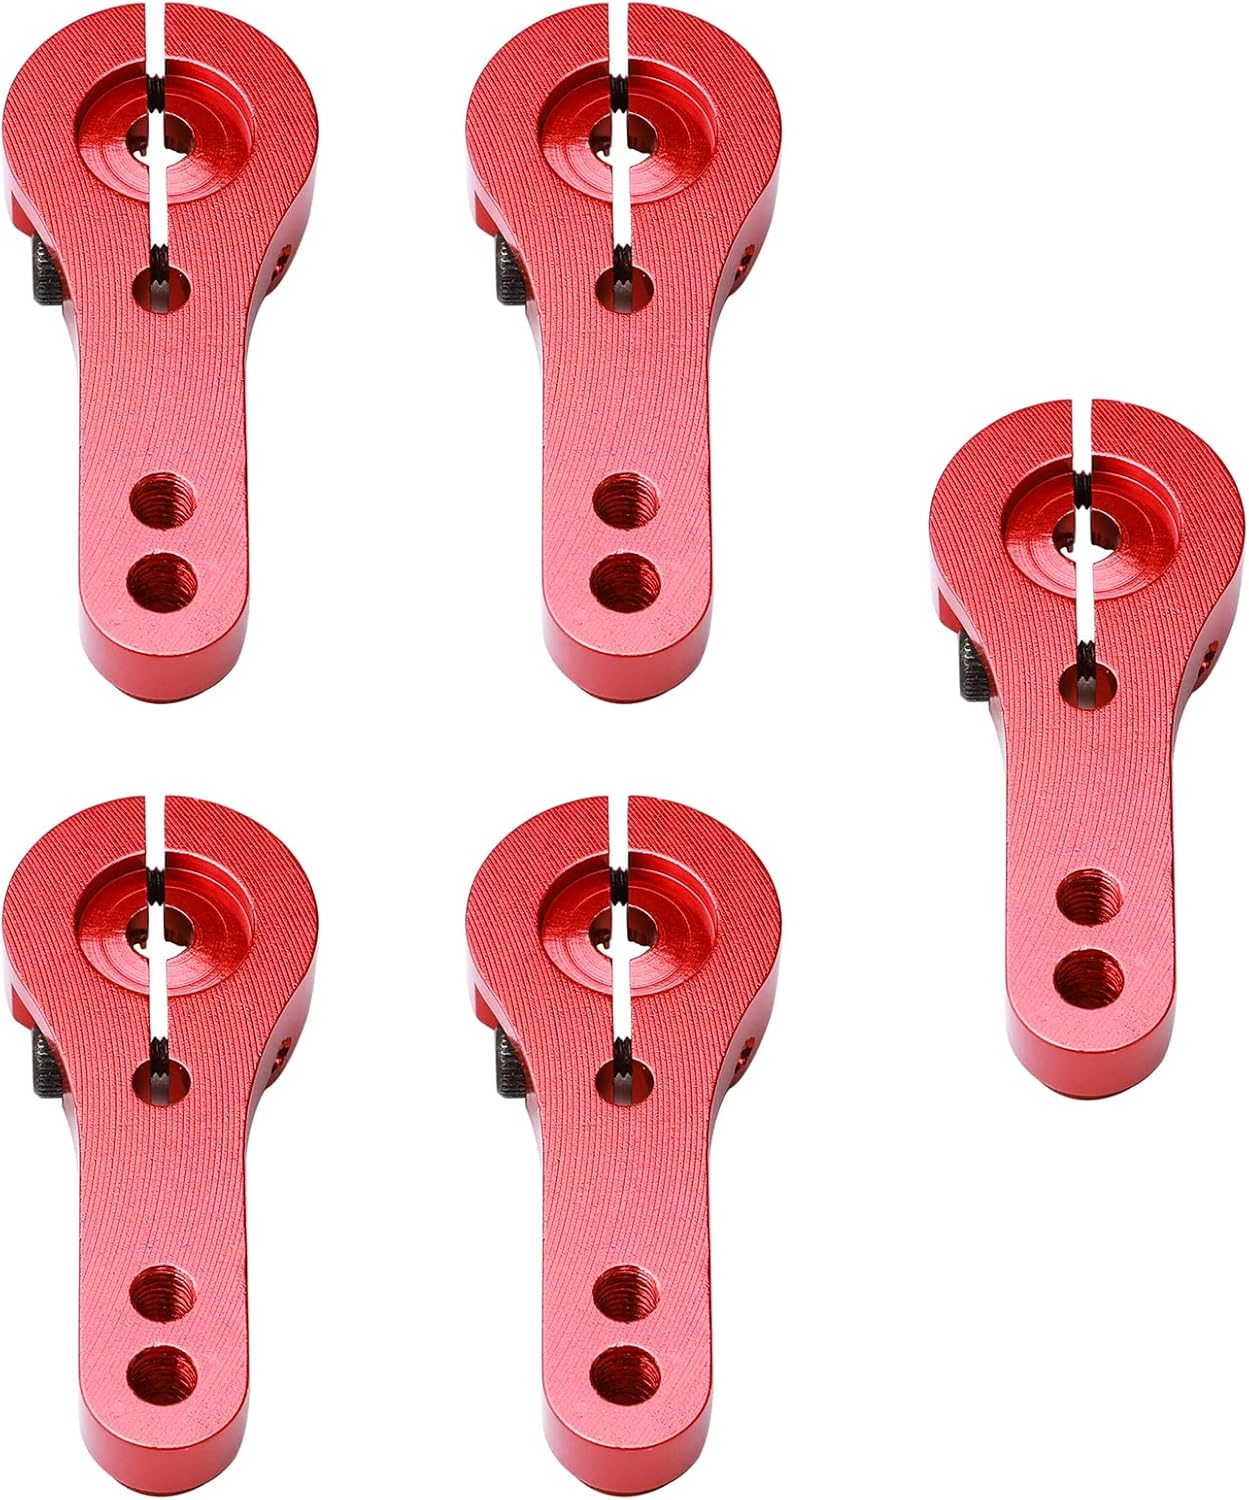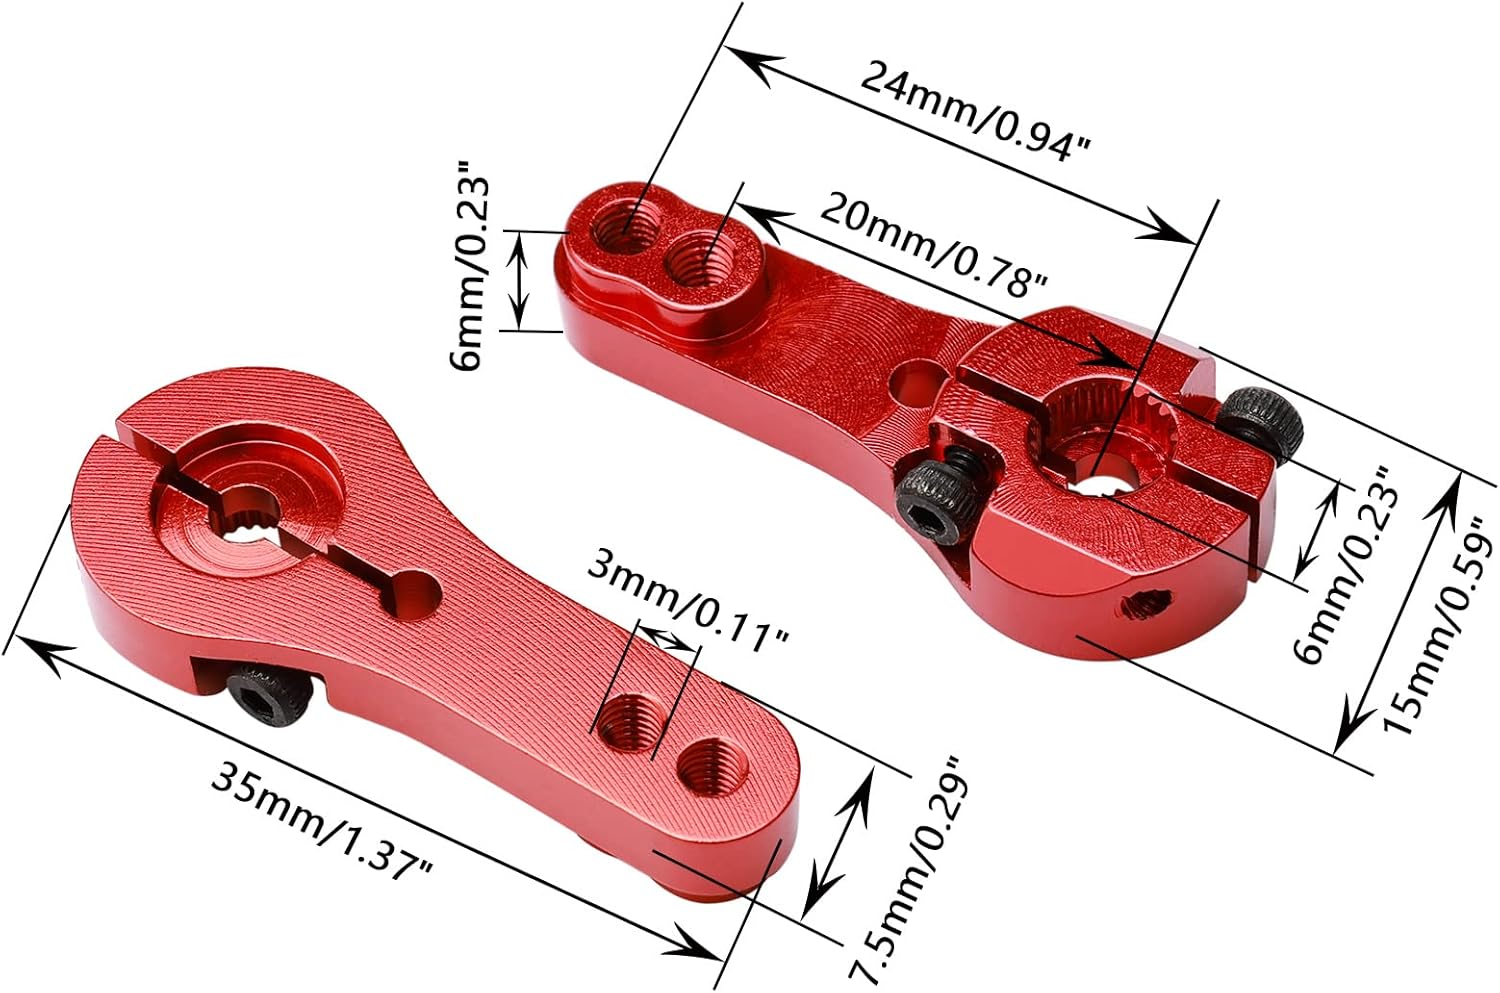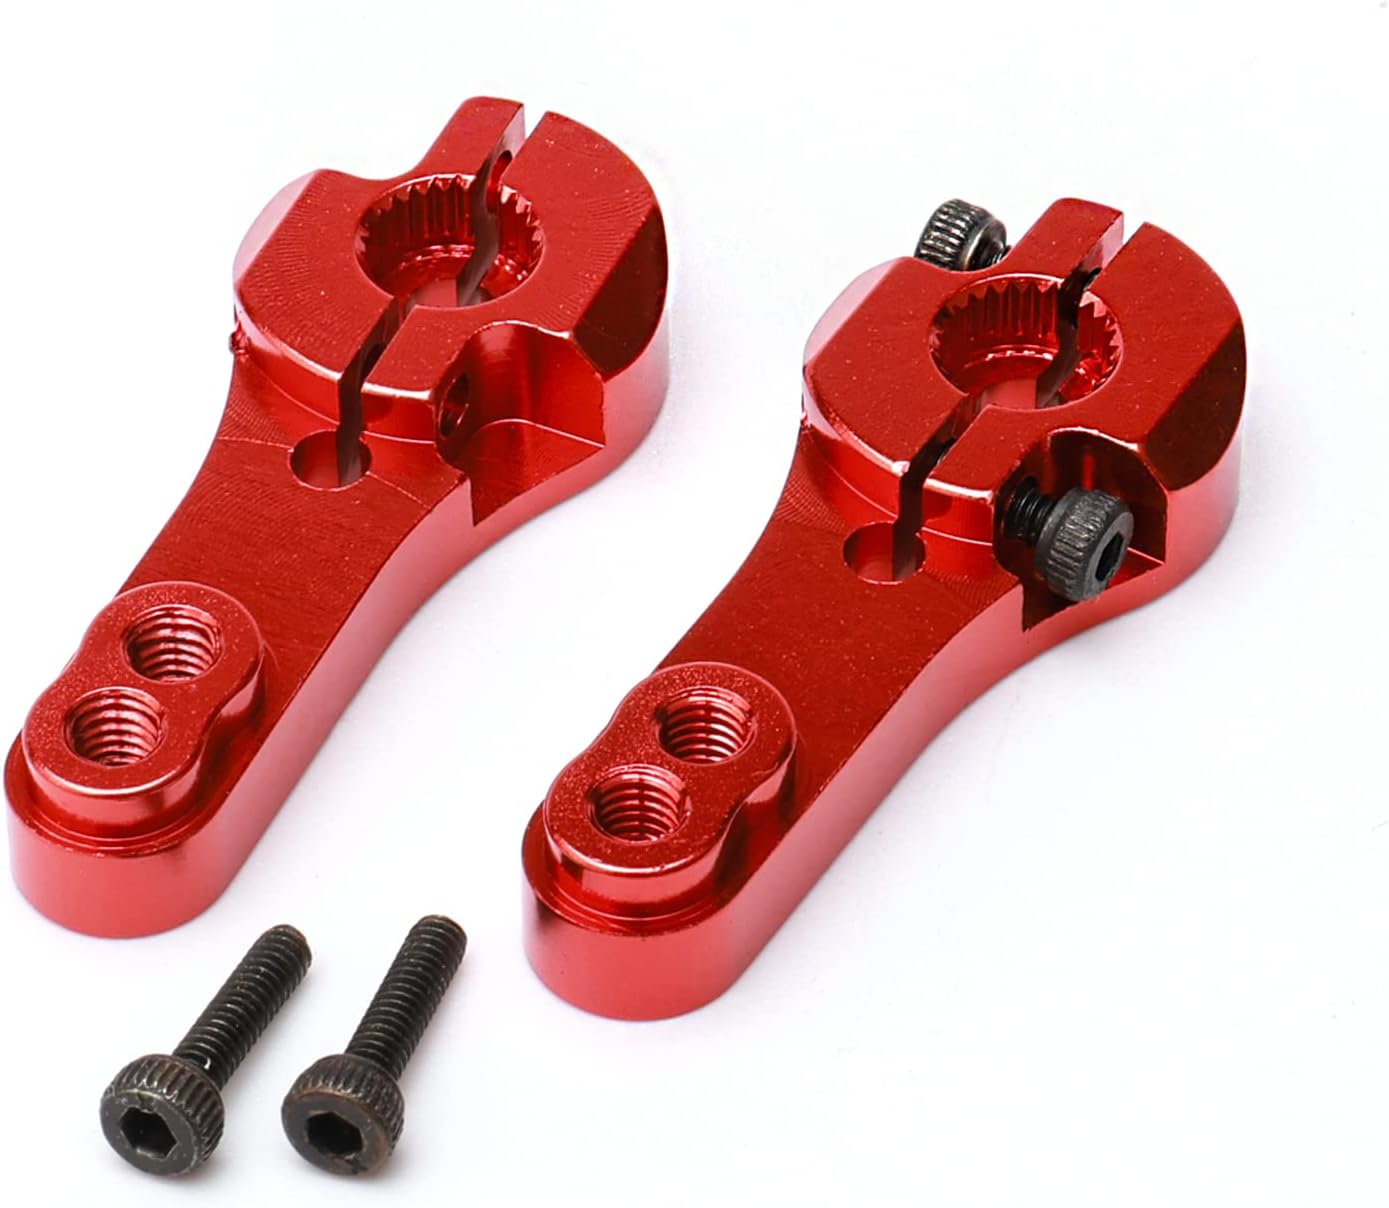
SD Racing Parts 25T M3 Metal RC Servo Arm Horn for Futaba Savox Xcore HL HSP HD Power Red Pack of 5
Category: Toys & Games
Features: Adjustable Type Servo Arm  25T spine for Futaba and power HD servos Includes two steel bolts to secure the split-clamp onto the servo output M3 threads for your car or helicopter joints Hole centers at 20 and 24mm from the servo output Size: 35x15x5mm Color: Red Package Included: 5 * 25T M3 Metal RC Servo Arm Horn Red
Features: 25T spine for Futaba and power HD servos | M3 threads for your car or helicopter joints | Hole centers at 20 and 24mm from the servo output | Material: CNC Aluminium | Hard anodized aluminum construction